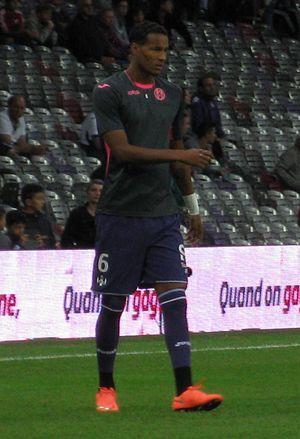
Christopher Jullien, défenseur central du TFC, à l'échauffement au Stadium de Toulouse lors du match Toulouse FC-EA Guingamp comptant pour la 5ème journée de la saison 2016-2017de Ligue 1.
Christopher Jullien, né le 22 mars 1993 à Lagny-sur-Marne, est un footballeur français qui évolue au poste de défenseur central au Celtic FC.